Frederick Hamilton (soldier)

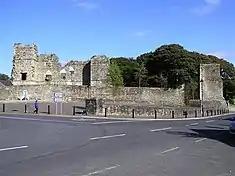
Ruin of the castle built by Frederick Hamilton at Manorhamilton.

Sir Frederick Hamilton ( – 1647) was a Scottish soldier who fought for Sweden in the Thirty Years' War in Germany and for the Covenanters in Ireland, Scotland, and northern England. He built Manorhamilton Castle, County Leitrim, Ireland. His son Gustavus became the 1st Viscount Boyne.